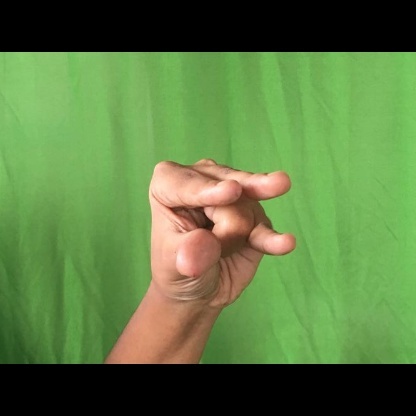
Mudra: Kangulam